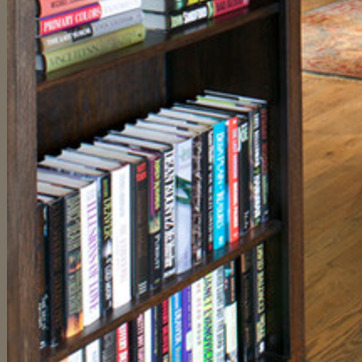
Material: paper